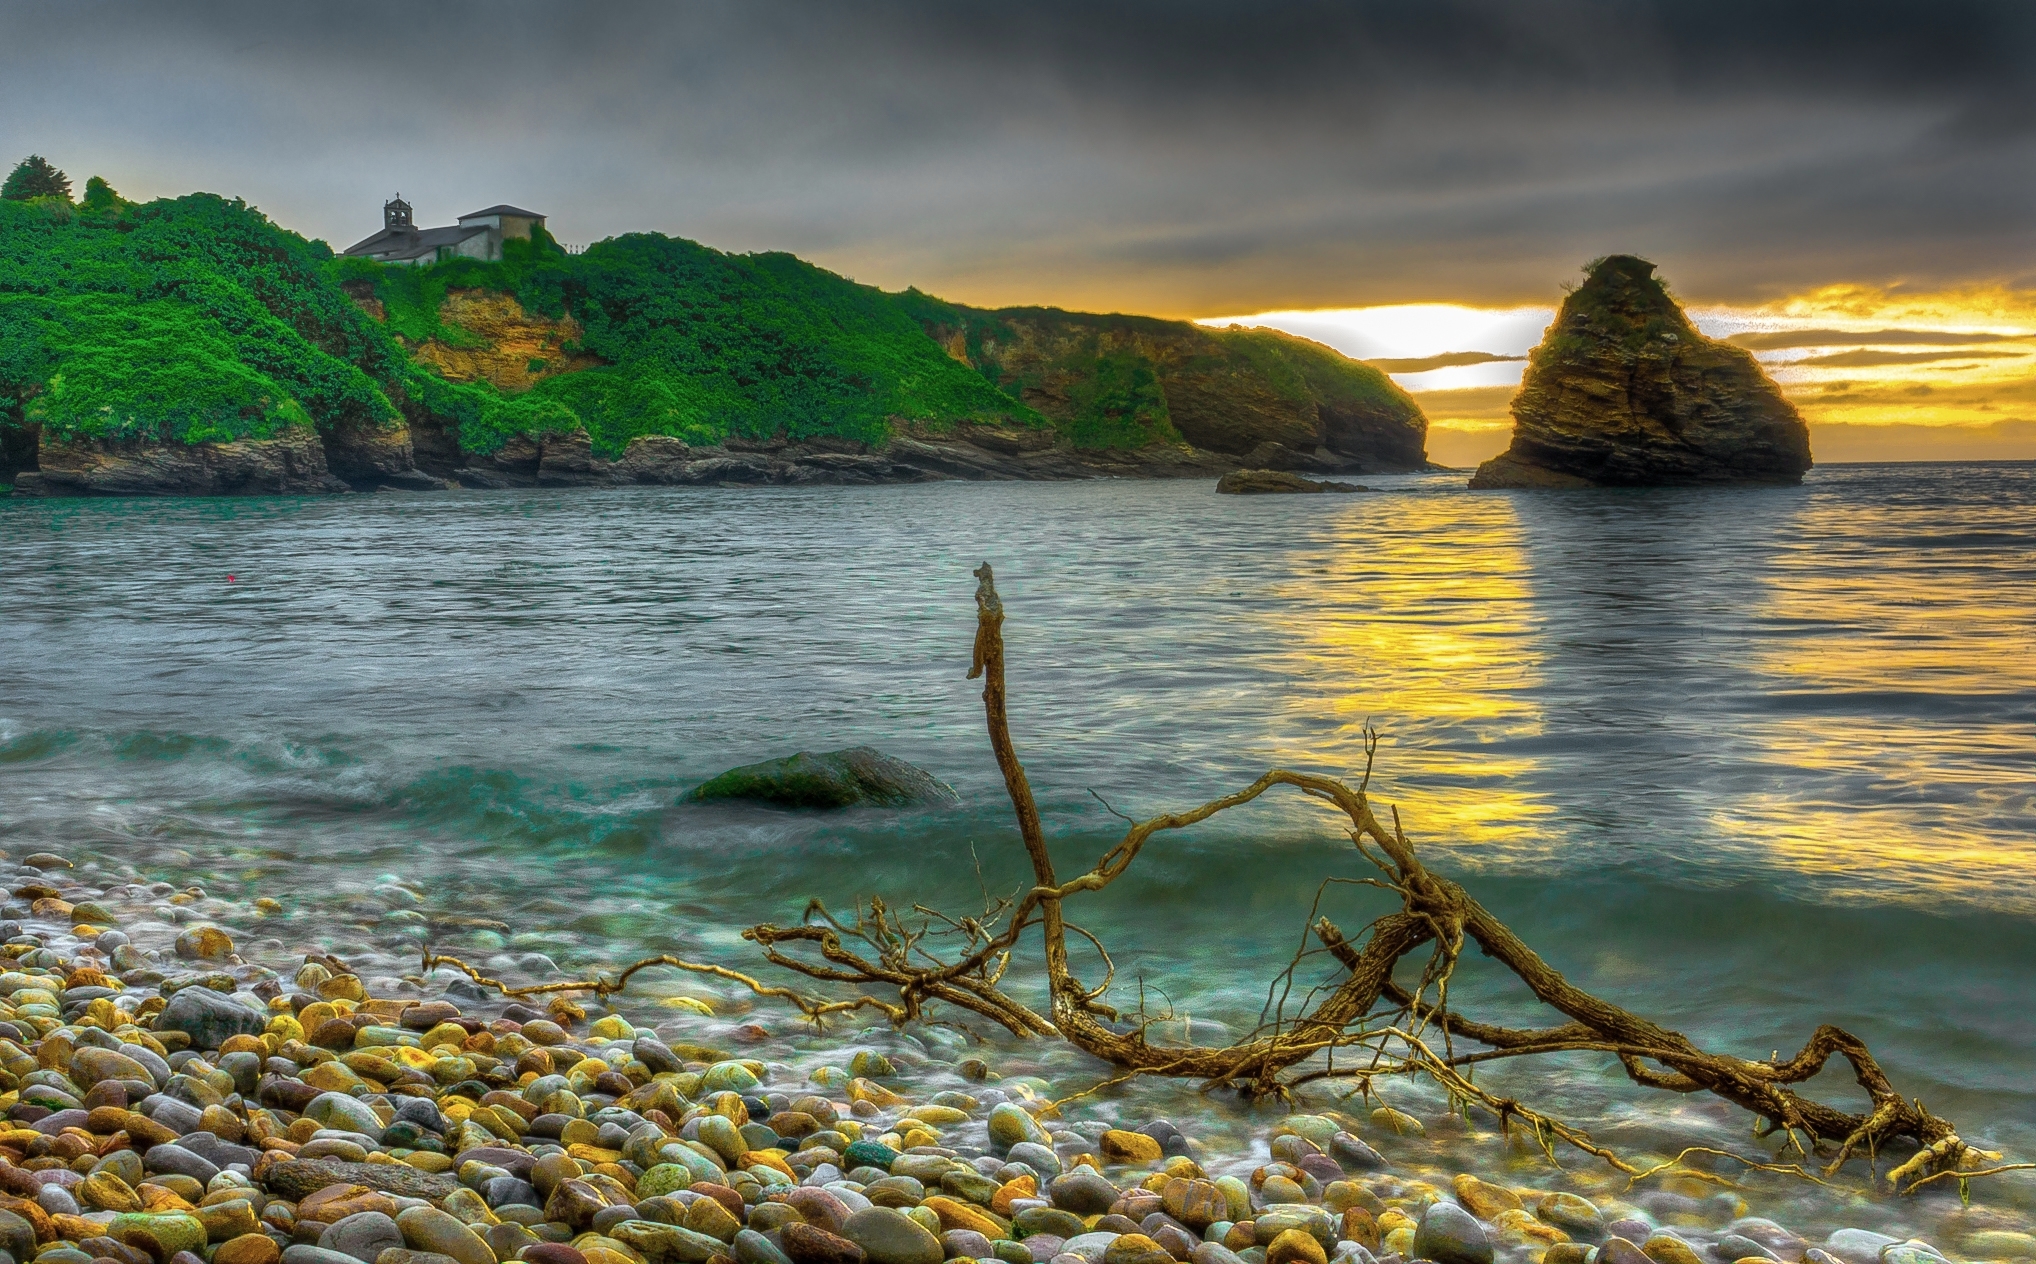
beach, landscape, sea, coast, water, nature, rock, ocean, mountain, cloud, sunset, sunlight, morning, shore, wave, lake, river, cliff, evening, reflection, autumn, bay, terrain, body of water, hdr, spain, puestadesol, galicia, paisajes, loch, espana, ggl1, gaby1, xovesphoto, sonydscrx10iii, sonyrx10iii, rx10iii, rx10m3